Kasabian

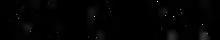
The band's logo

The band was formerly called Saracuse. They started recording at Bedrock Studios in Leicester where Chris Edwards had once worked as a sound engineer before moving into the telecommunications and data industry where he was employed by Bedrock's parent company, Micina Technologies Group. The original band members came from Countesthorpe and Blaby, and the band formed while Pizzorno, Meighan and Edwards were attending Countesthorpe Community College. The first demo EP was produced by Scott Gilbert and handed to the band on 24 December 1998. Three songs were recorded live: "Whats Going On", "Life of Luxury" and "Shine On". Their first public appearance was at the Vipers Rugby Club to celebrate Edwards' 18th birthday with family and friends. Saracuse had several tracks included on a triple CD album called RED which was produced by Bedrock Studios and showcased Leicester bands in late 1999. They were also invited to take part in the event of the same name at Leicester De Montfort Hall later the same year but declined following the advice of their then-manager Allan Royland. The band was signed to BMG by London DJ and producer Sam Young and changed their name to Kasabian, after Linda Kasabian, a member of the Charles Manson cult who later went on to testify against Manson at his trial. In an interview with "Ukula", bassist Chris Edwards explained how former guitarist Chris Karloff picked the name. Reading up on Charles Manson, the Kasabian name stuck with Karloff. "He just thought the word was cool... so it was decided", says Edwards. Kasabian is a common Armenian surname, from the dialectal Armenian ղասաբ "ġasab" taken from Arabic "butcher" and the patronymic ending յան "-yan". Sam Young had been working at Concept Music, a small independent label, when the band's manager left the Saracuse demo on his desk. Concept wanted to sign the band and a two-single deal was offered. However, Young did not take over managerial duties and did not solely get them signed instantly to BMG. EMI were interested in the band as well.